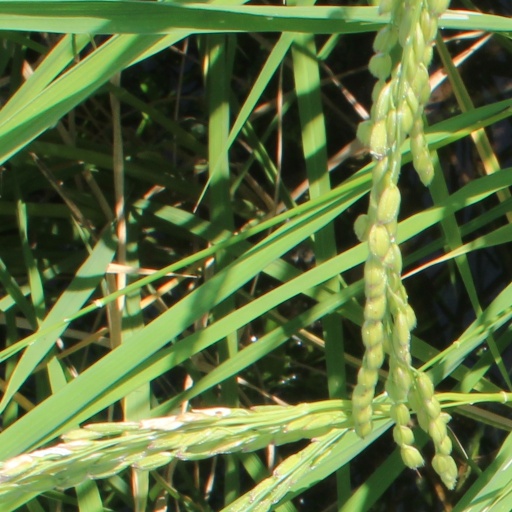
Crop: rice